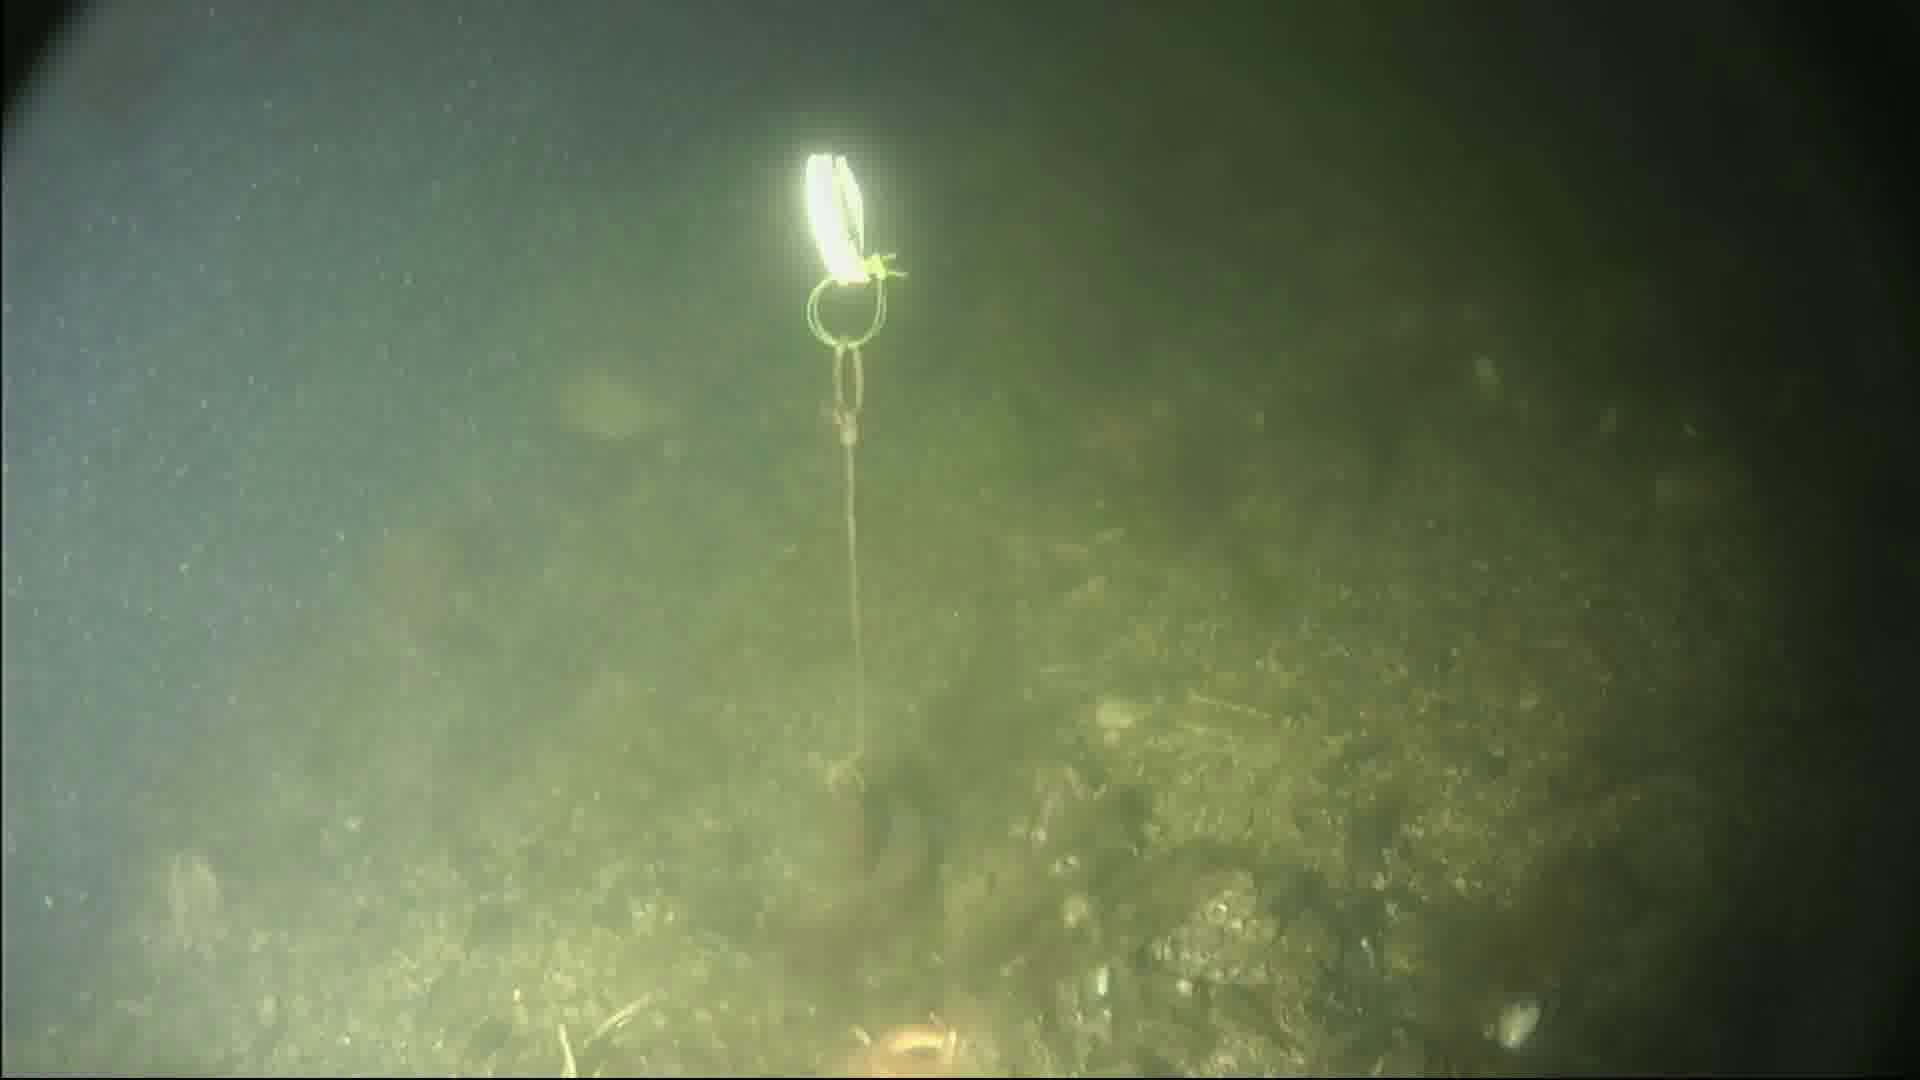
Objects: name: fish
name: starfish